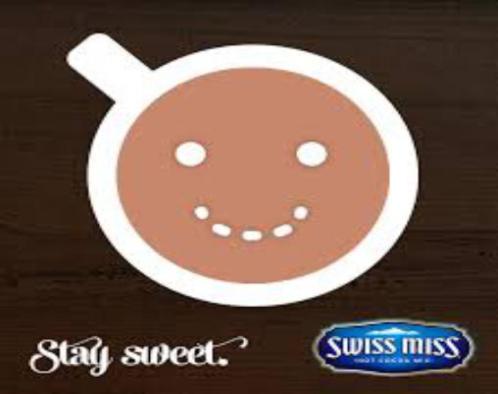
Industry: Food